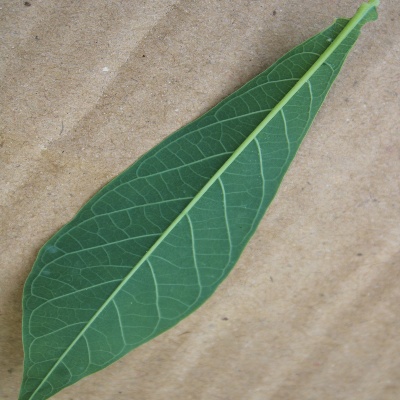
Crop: Cassava
Condition: healthy